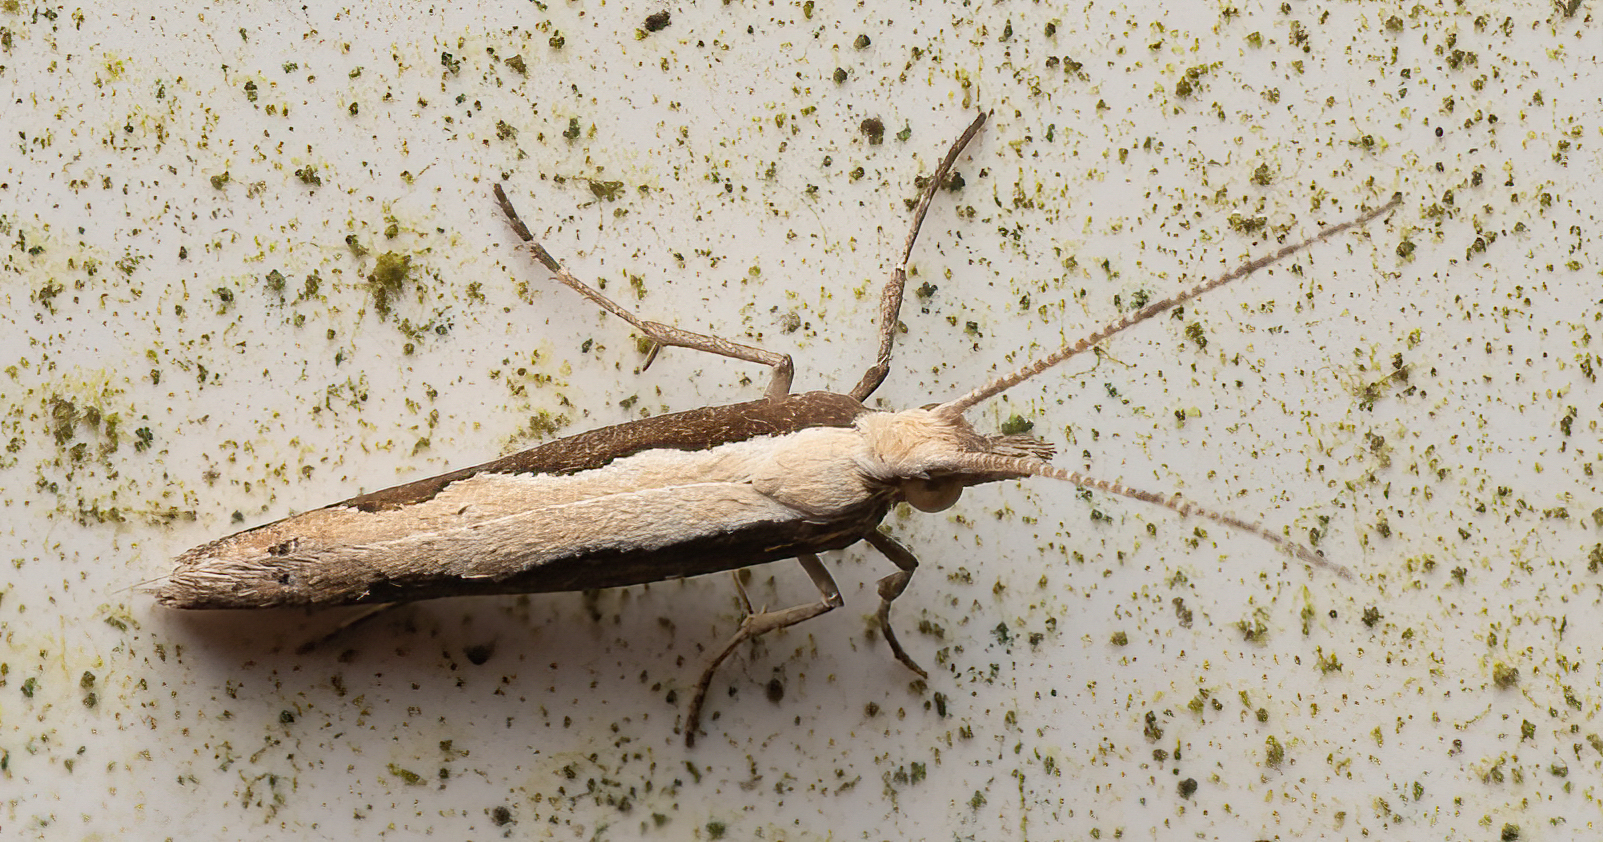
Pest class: diamondback_moth